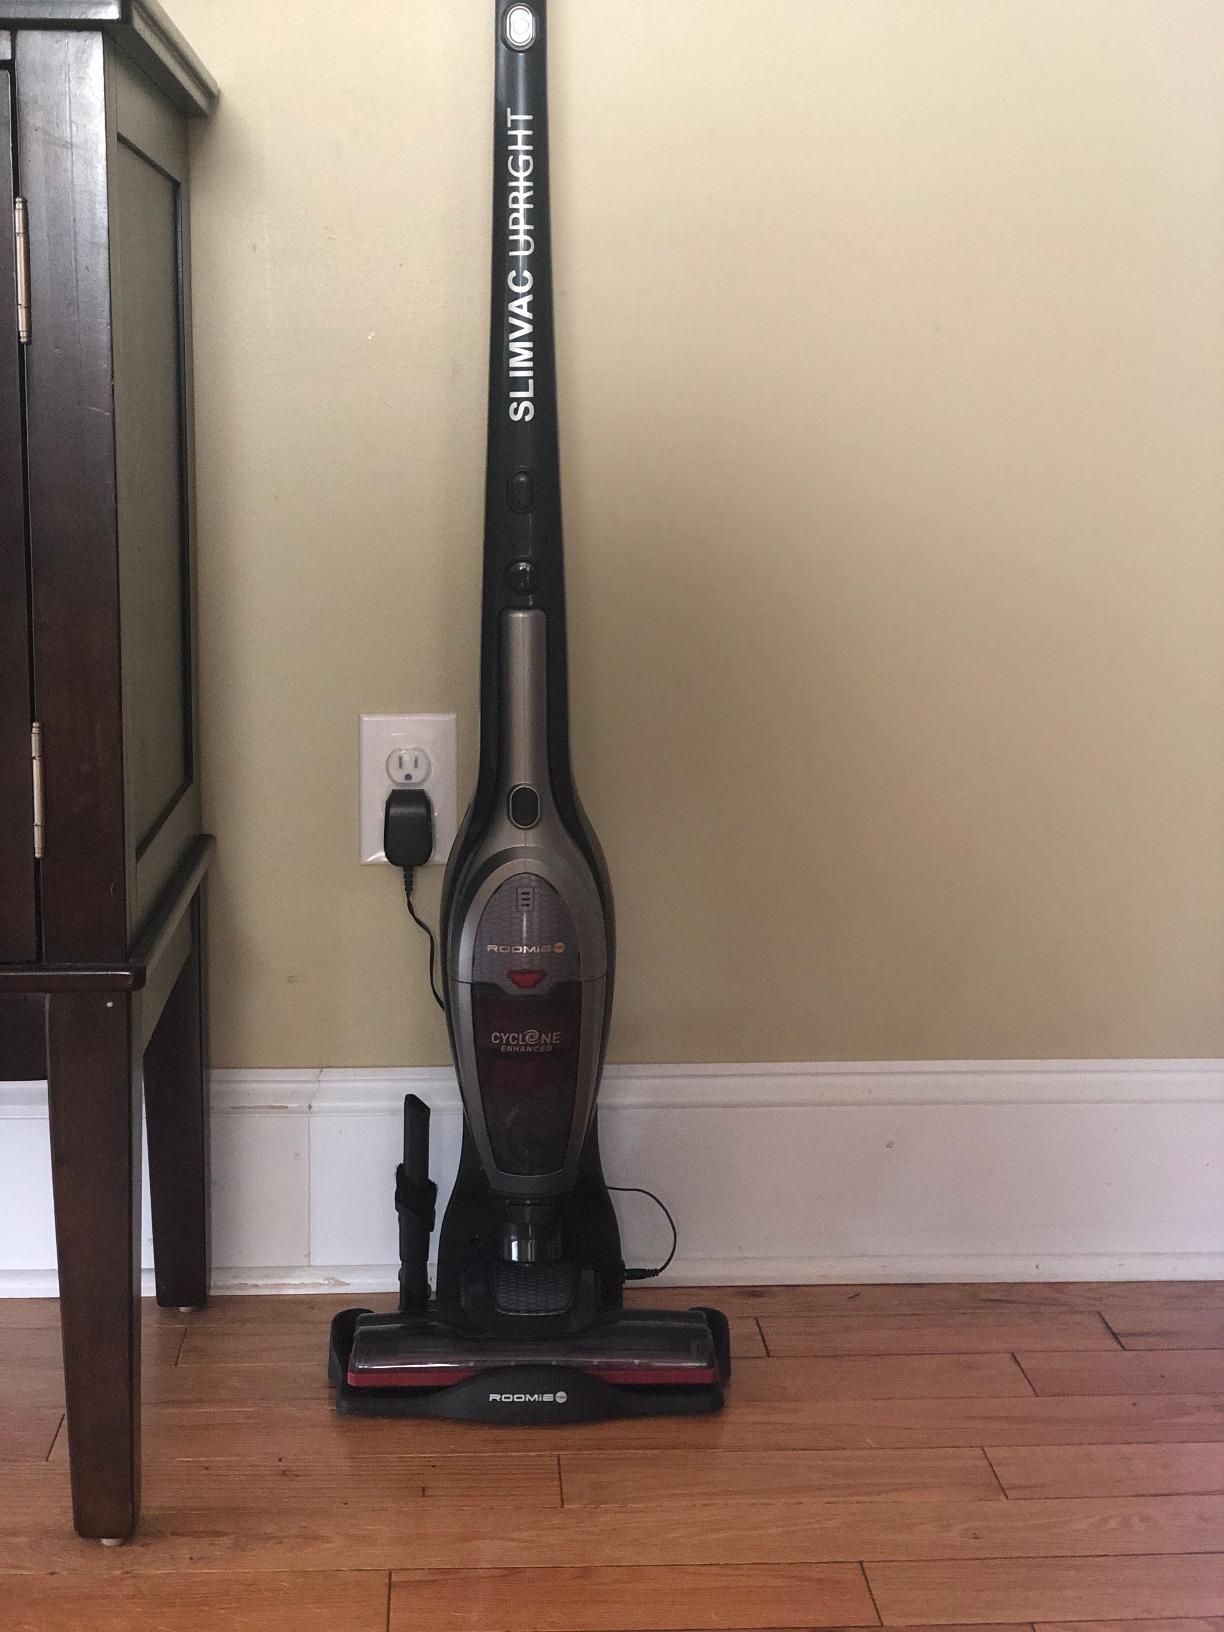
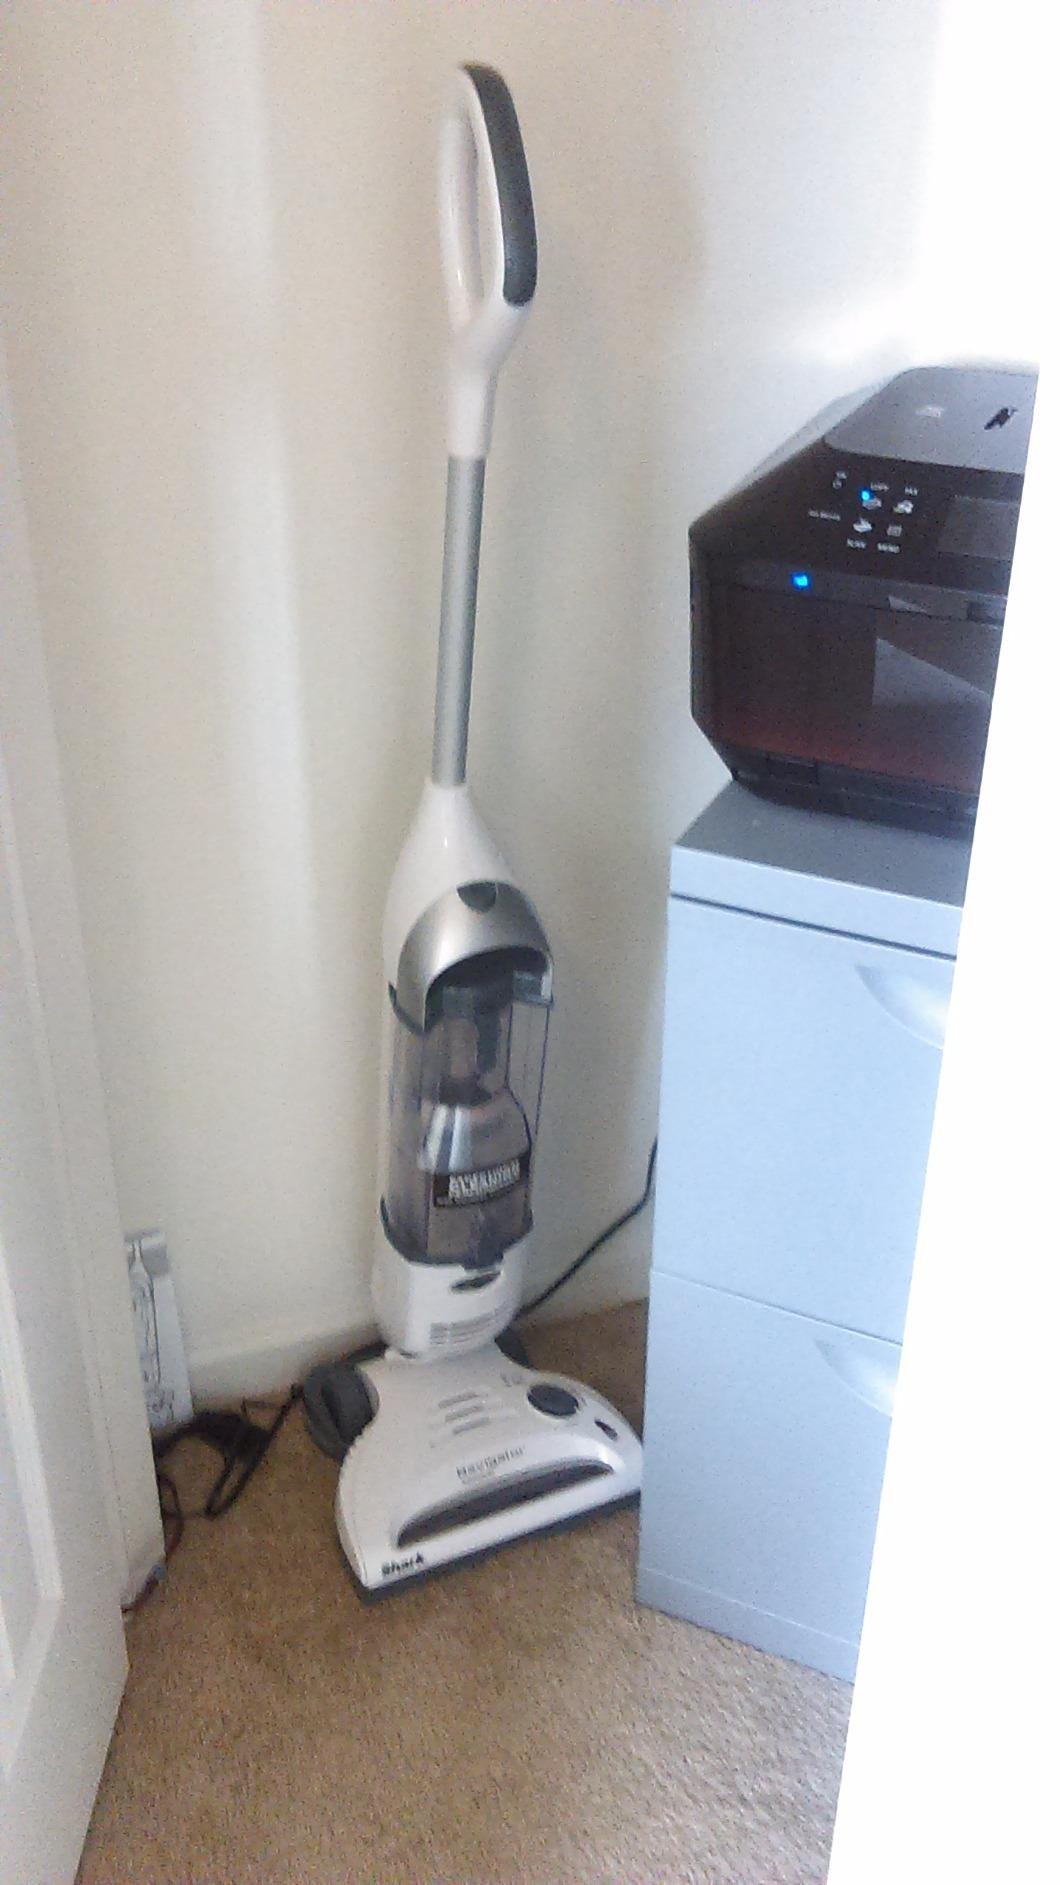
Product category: items_vacuum
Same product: no